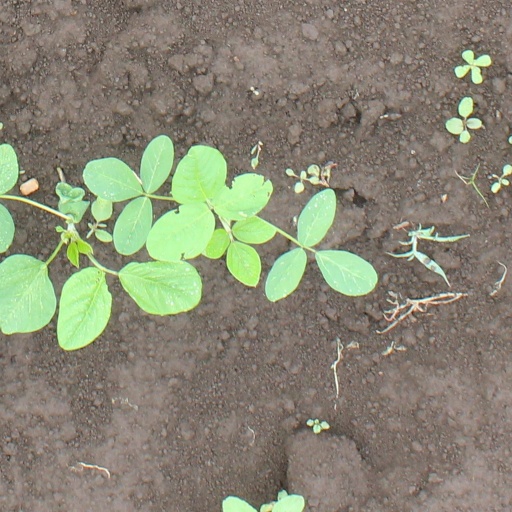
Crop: soybean